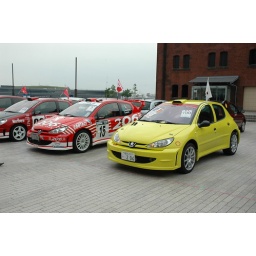
Scenery of event of French car &amp;quot;French French 2008&amp;quot; held in Yokohama red brick warehouse on June 28.